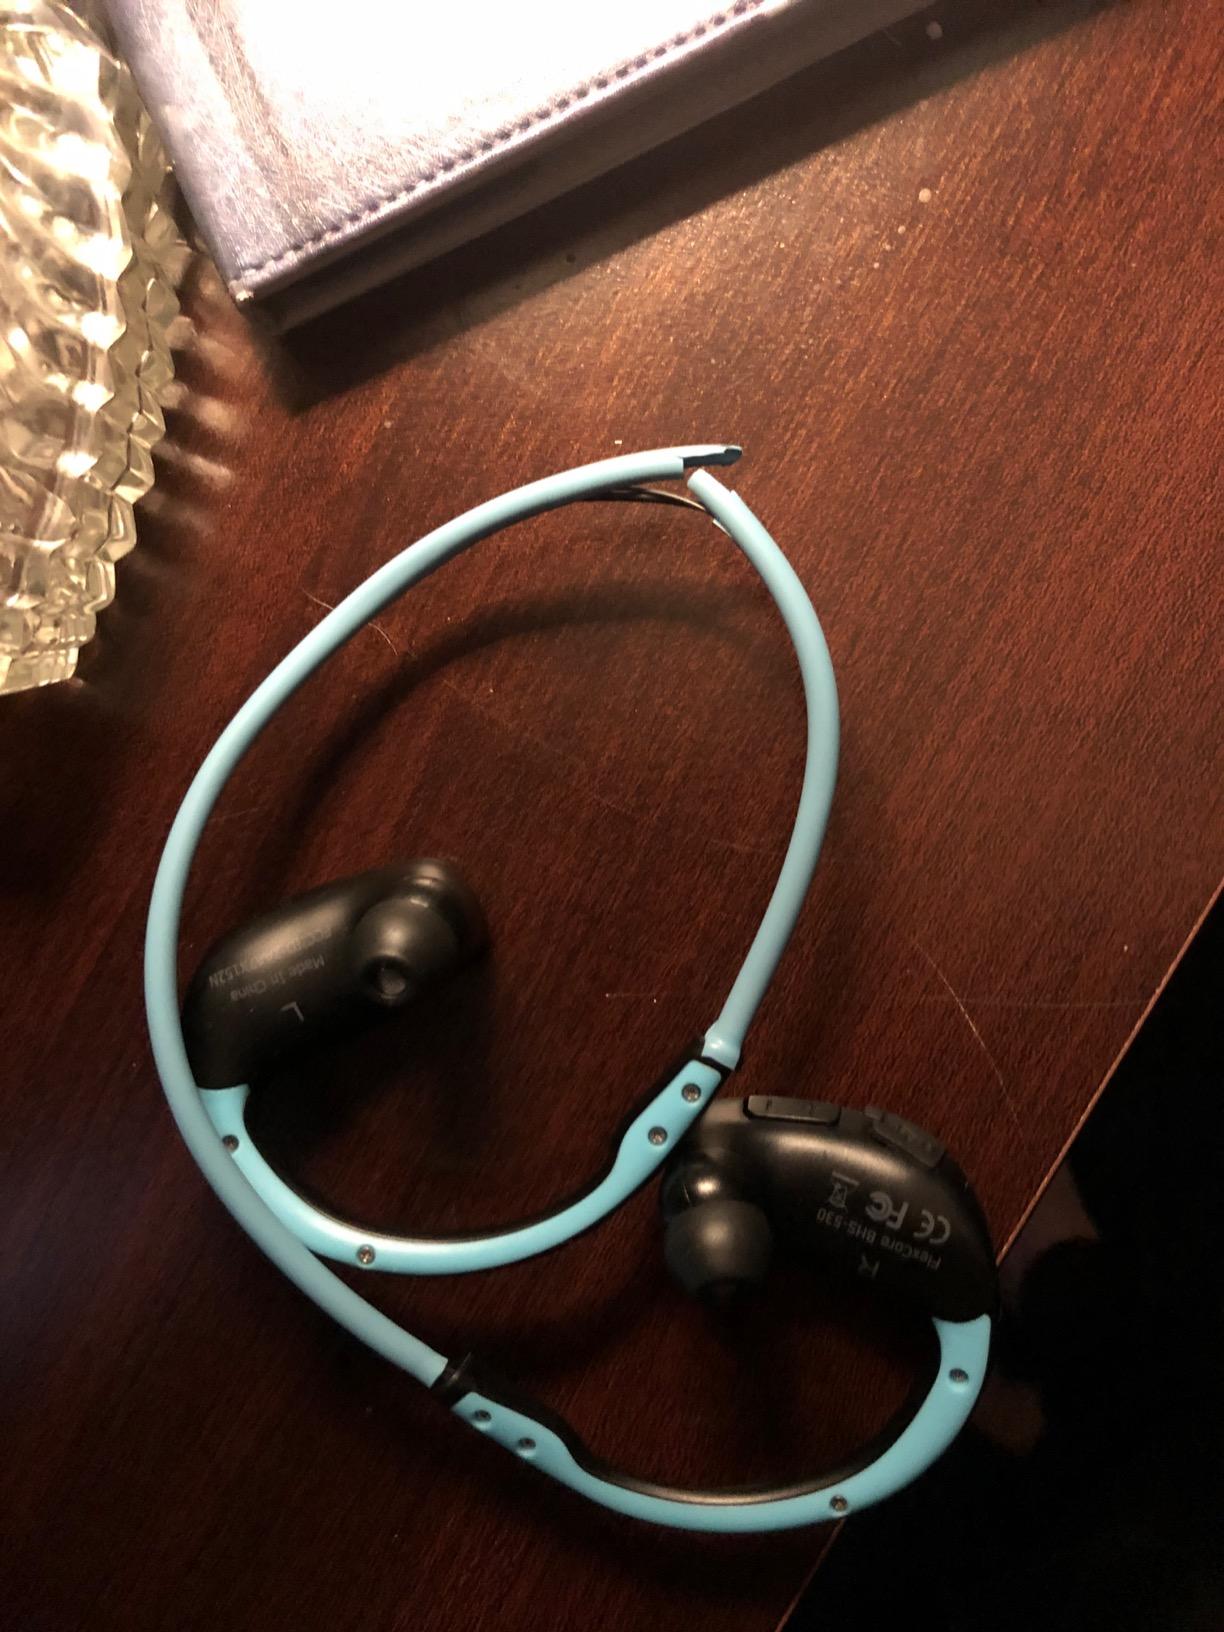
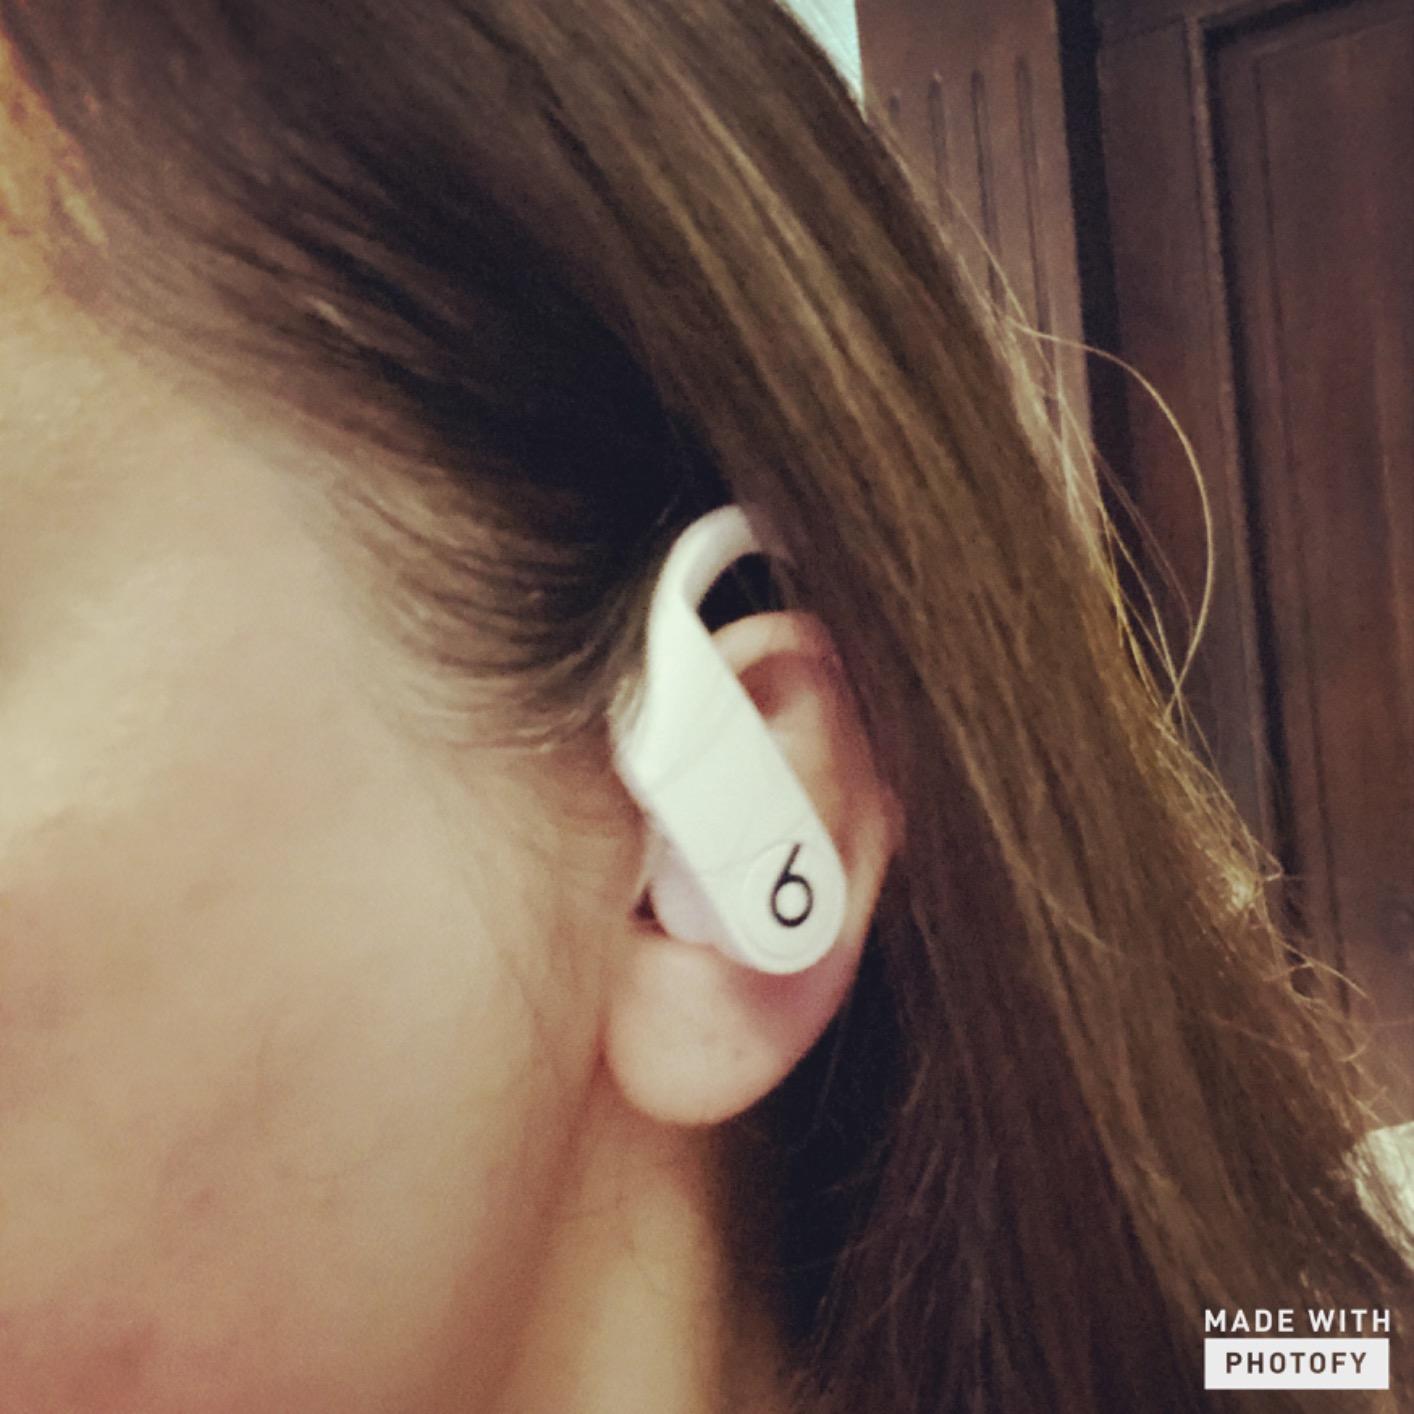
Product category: earbuds
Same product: no